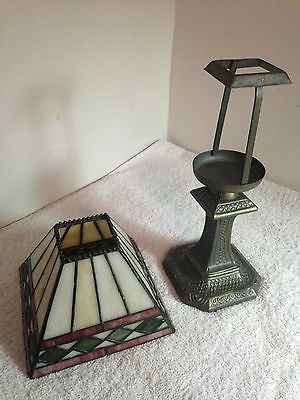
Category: lamp